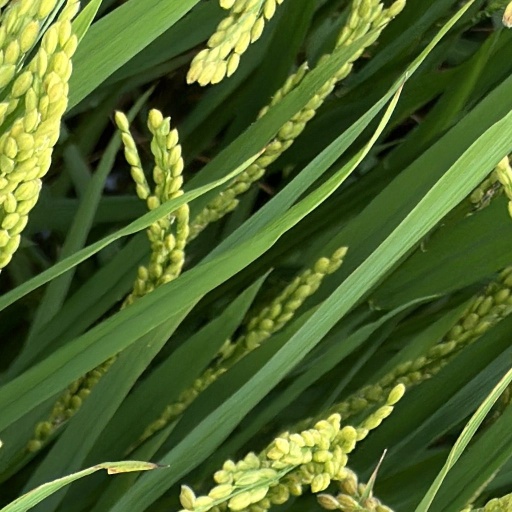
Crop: rice